MLS Cup 2006

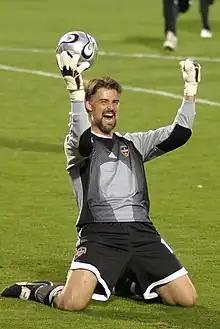
Pat Onstad celebrates after stopping the final penalty kick in the shootout

Several thousand Dynamo fans traveled over from Houston to Pizza Hut Park for the match in a caravan of buses and hundreds of cars on Interstate 45 that was organized by "Mattress Mack" Jim McIngvale. The fans settled into various sections of the stadium among a sellout crowd of 22,427. A special silver ball was produced by Adidas for the match, based on a variant of the 2006 FIFA World Cup ball.